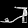
Label: Sandal